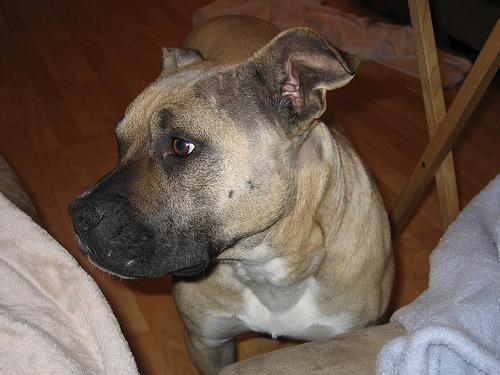
American_Staffordshire_terrier